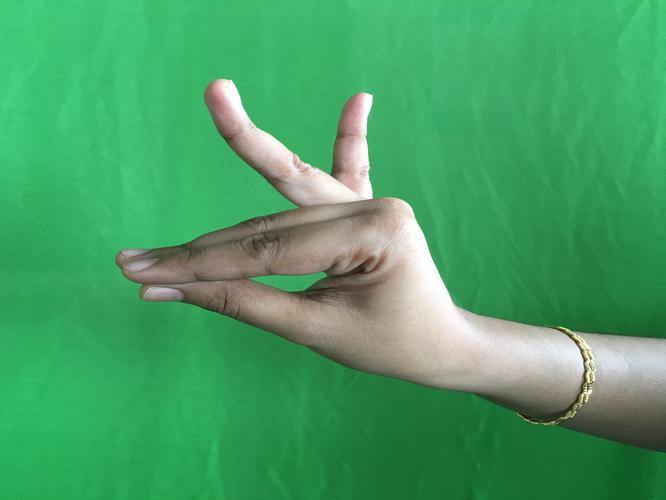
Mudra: Katakamukha_1
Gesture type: single_hand